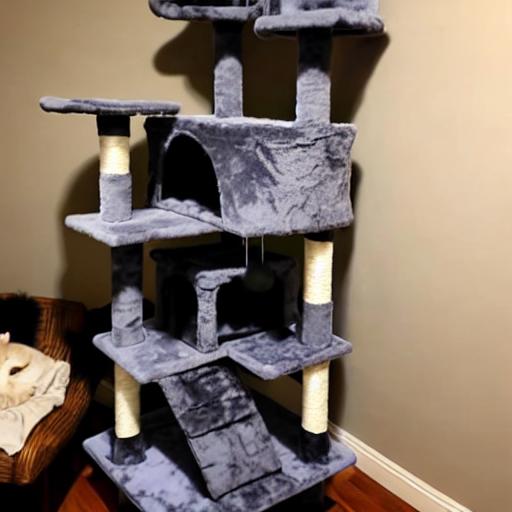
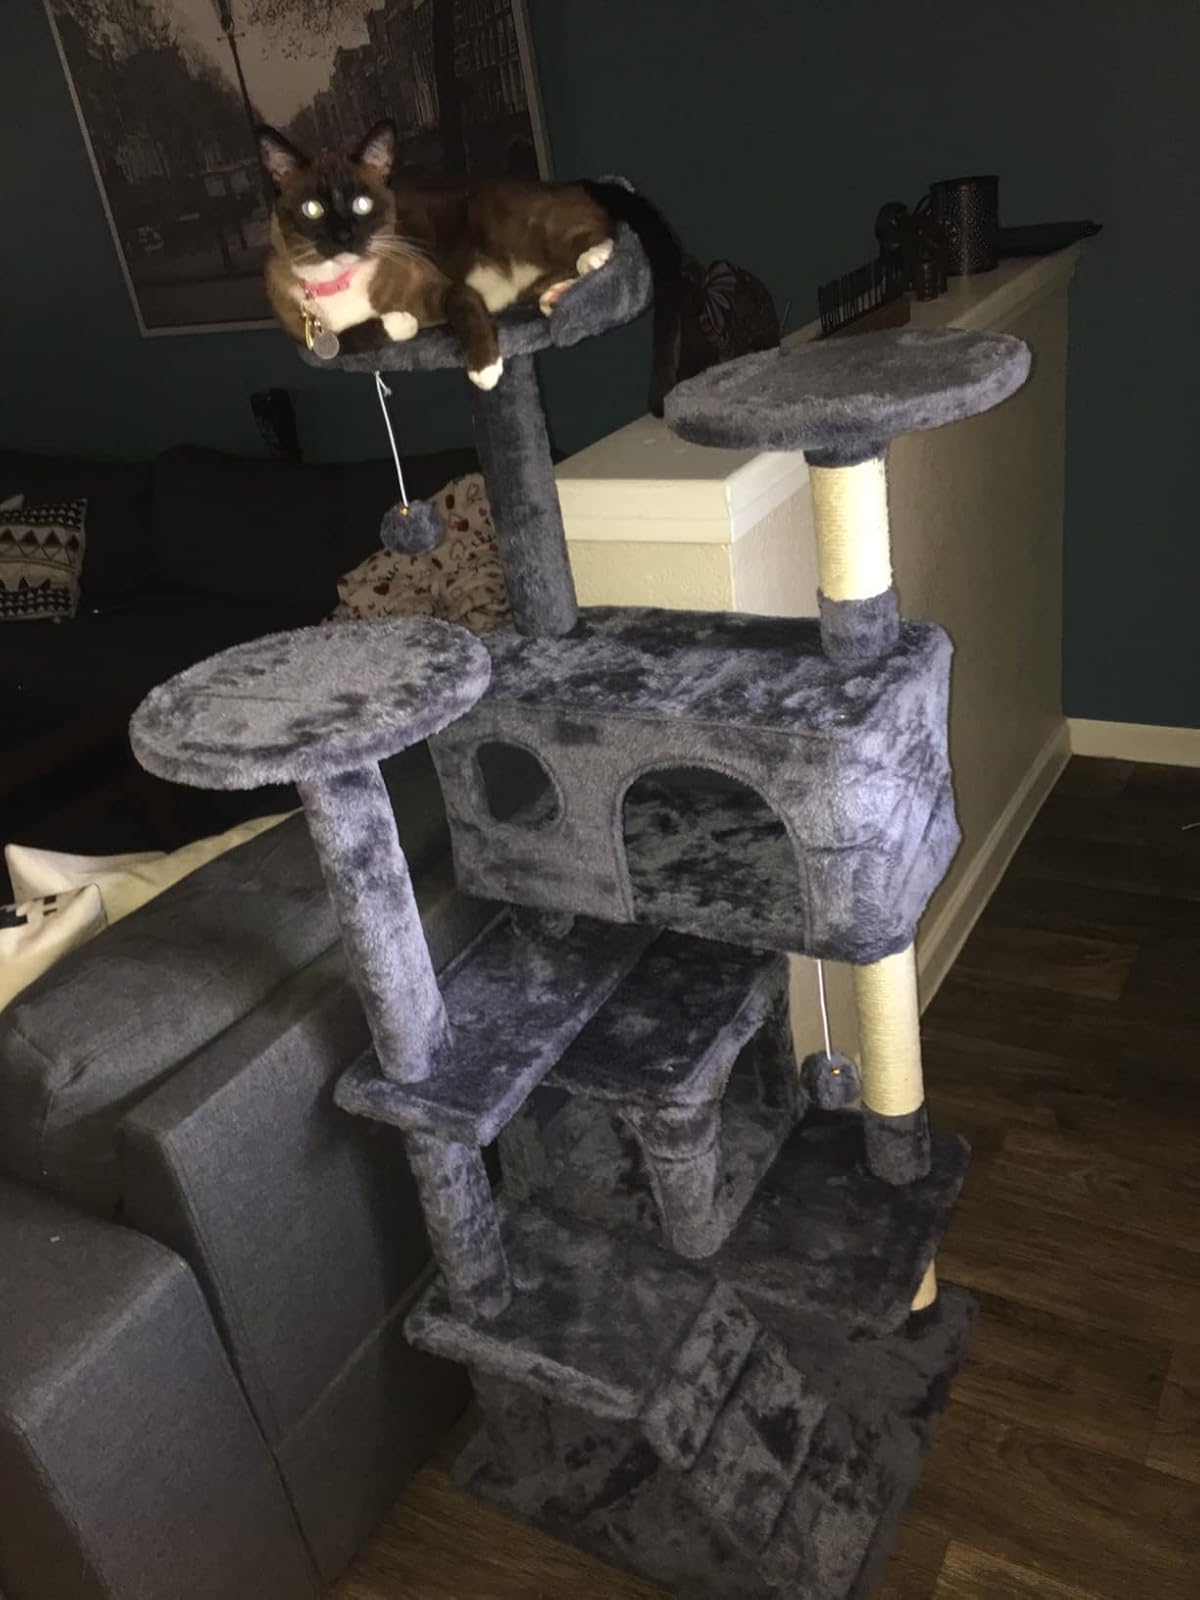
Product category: items_cat tree
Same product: no